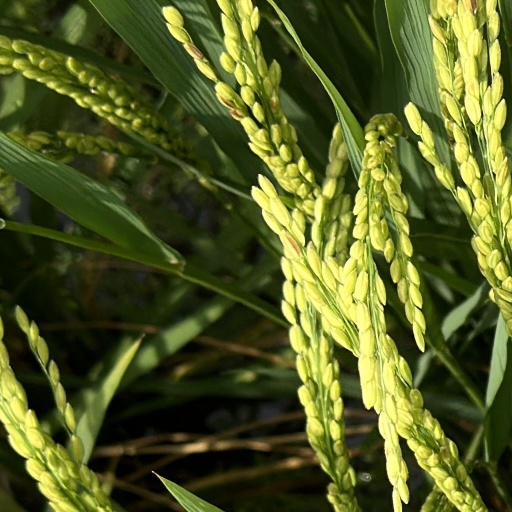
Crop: rice